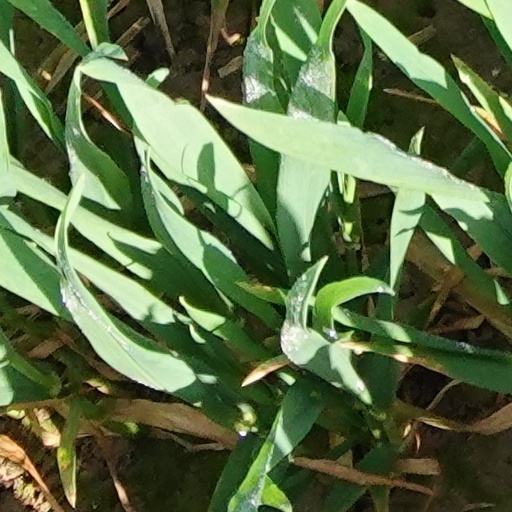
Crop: wheat